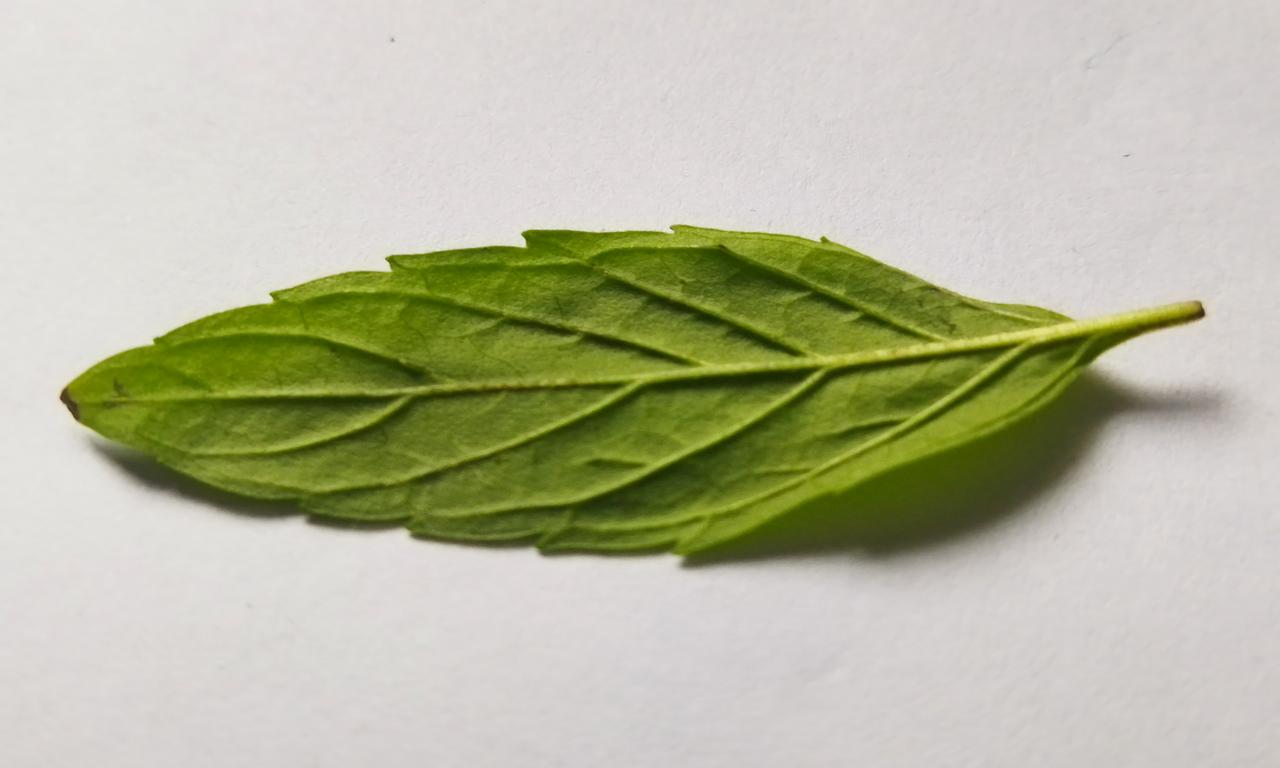
Label: Fresh